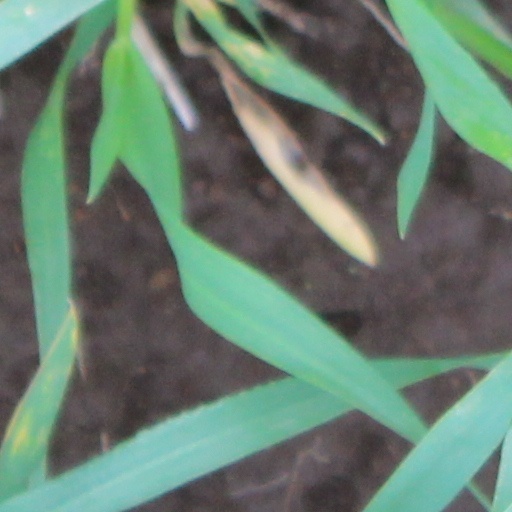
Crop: wheat